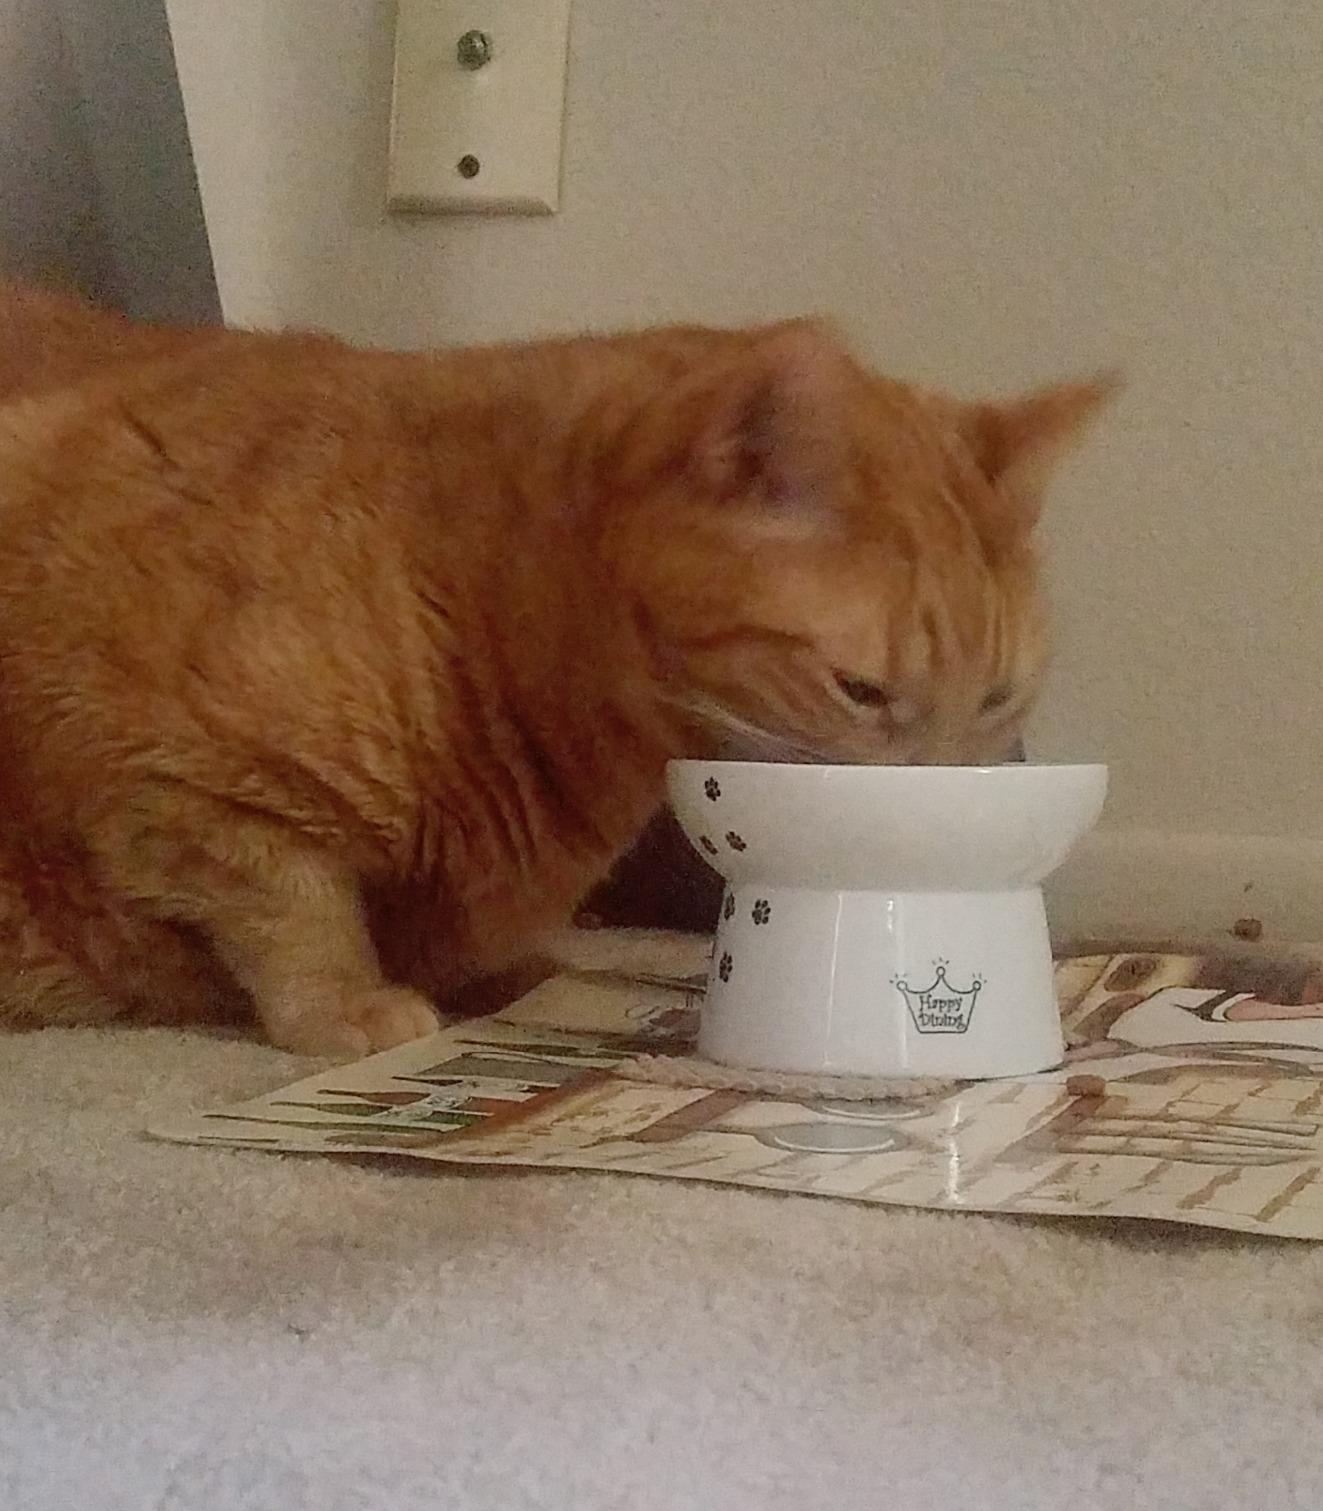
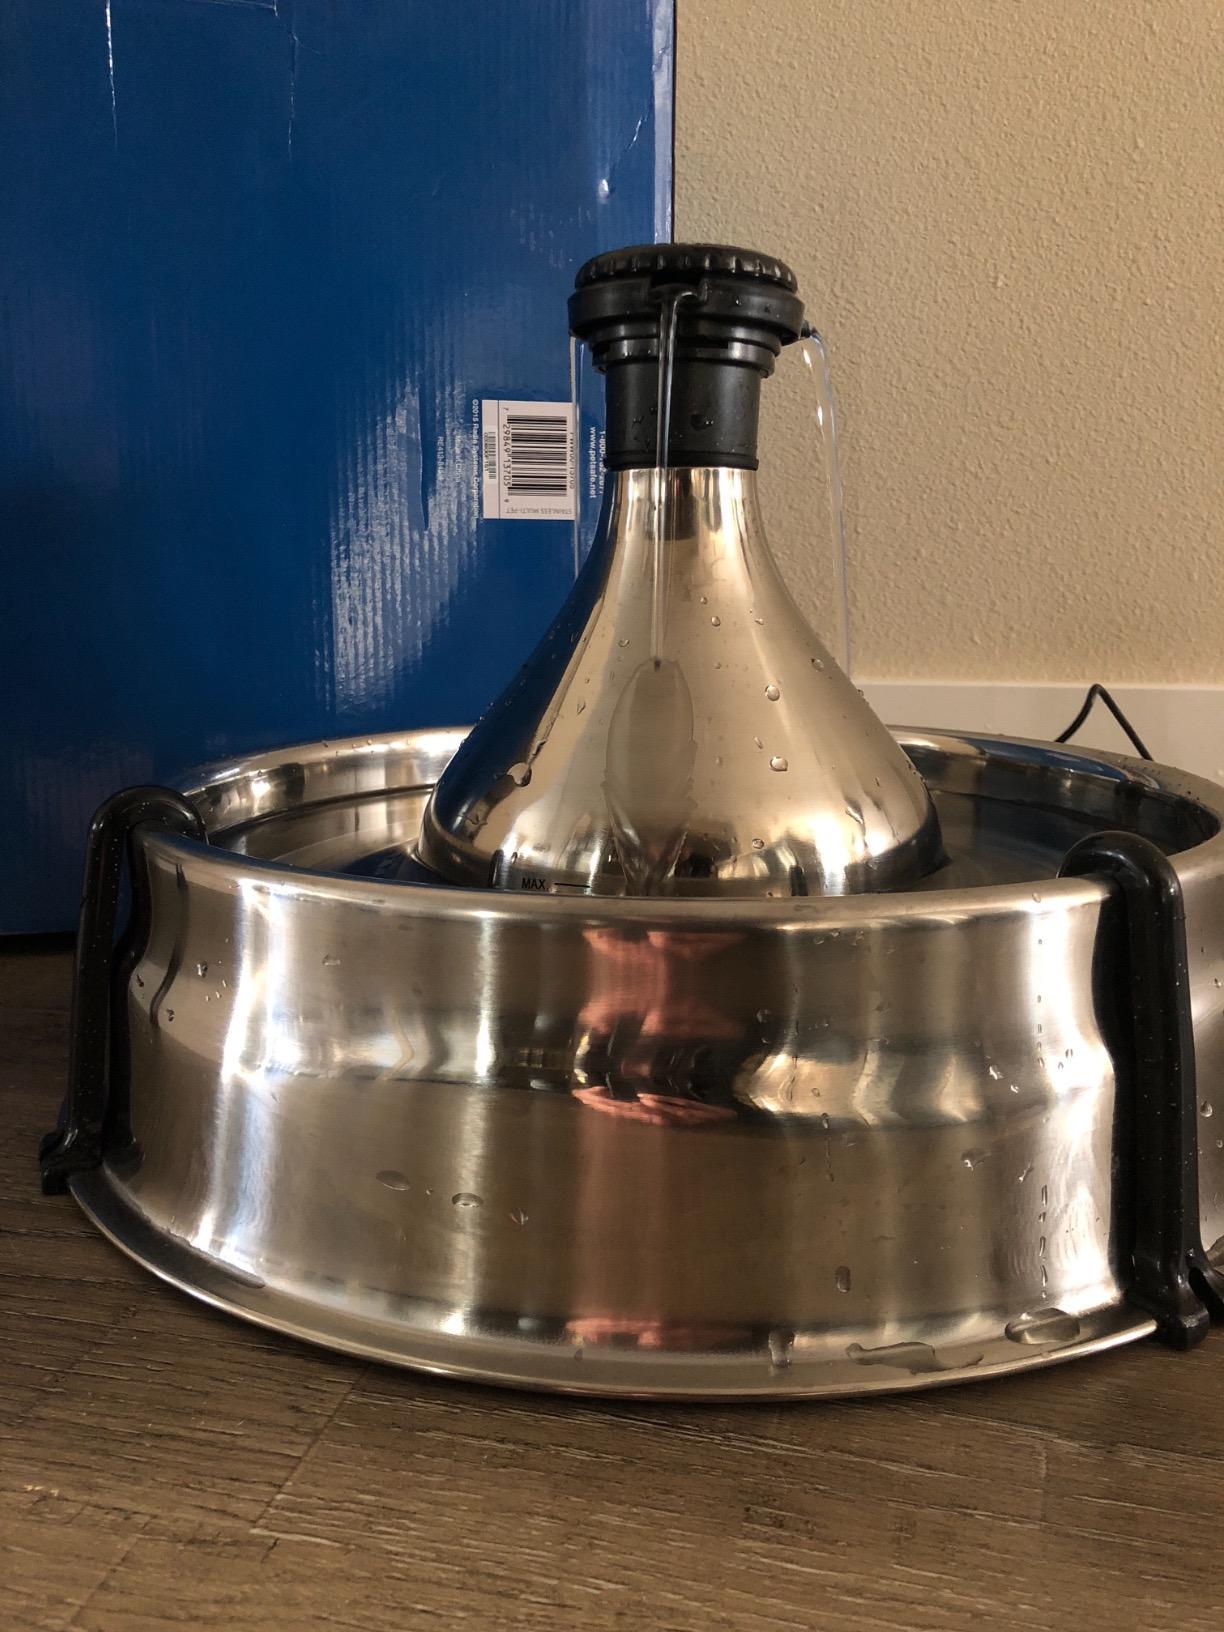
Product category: items_bowl
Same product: no